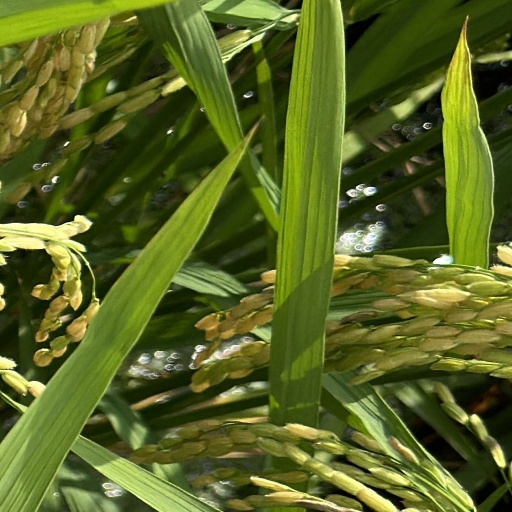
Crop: rice